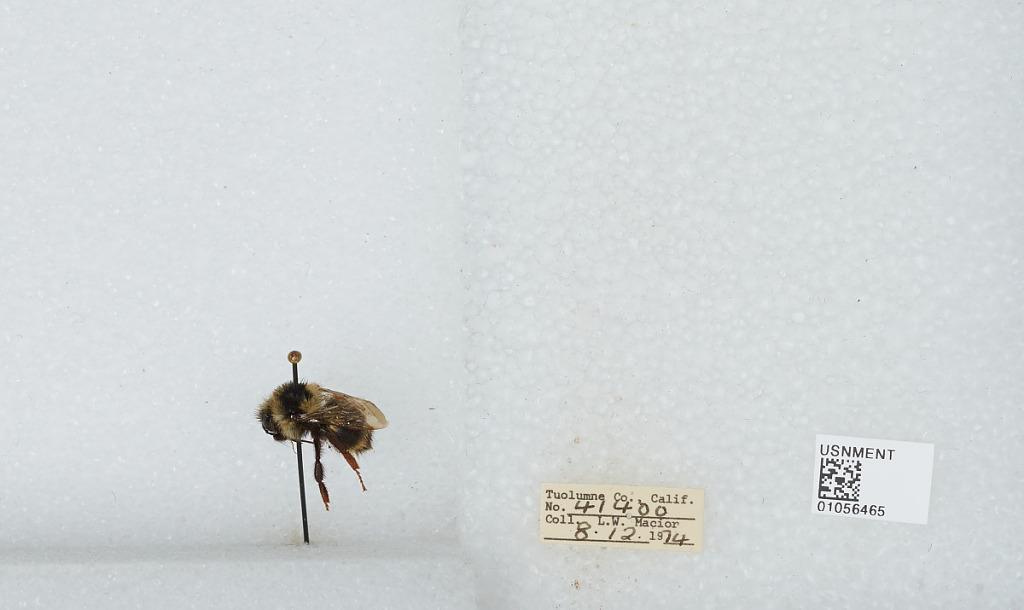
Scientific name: Bombus bifarius nearcticus
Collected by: L. Macior
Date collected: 1974-8-12
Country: United States
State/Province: California
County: Tuolumne
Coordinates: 38.02, -119.93